Helena Dam á Neystabø

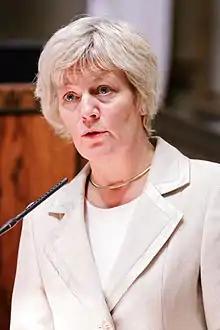
Neystabø as Minister of Culture

Helena Dam á Neystabø (born 10 December 1955) is a Faroese Social Democratic politician. She has been served in the Lagting from 1990 to 2002, 2008 to 2011 and 2015 to 2019, has been a minister in three governments, and has been a member of the Tórshavn municipal council.